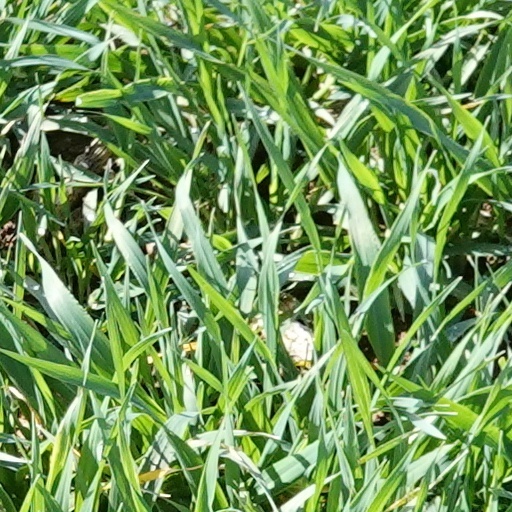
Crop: wheat